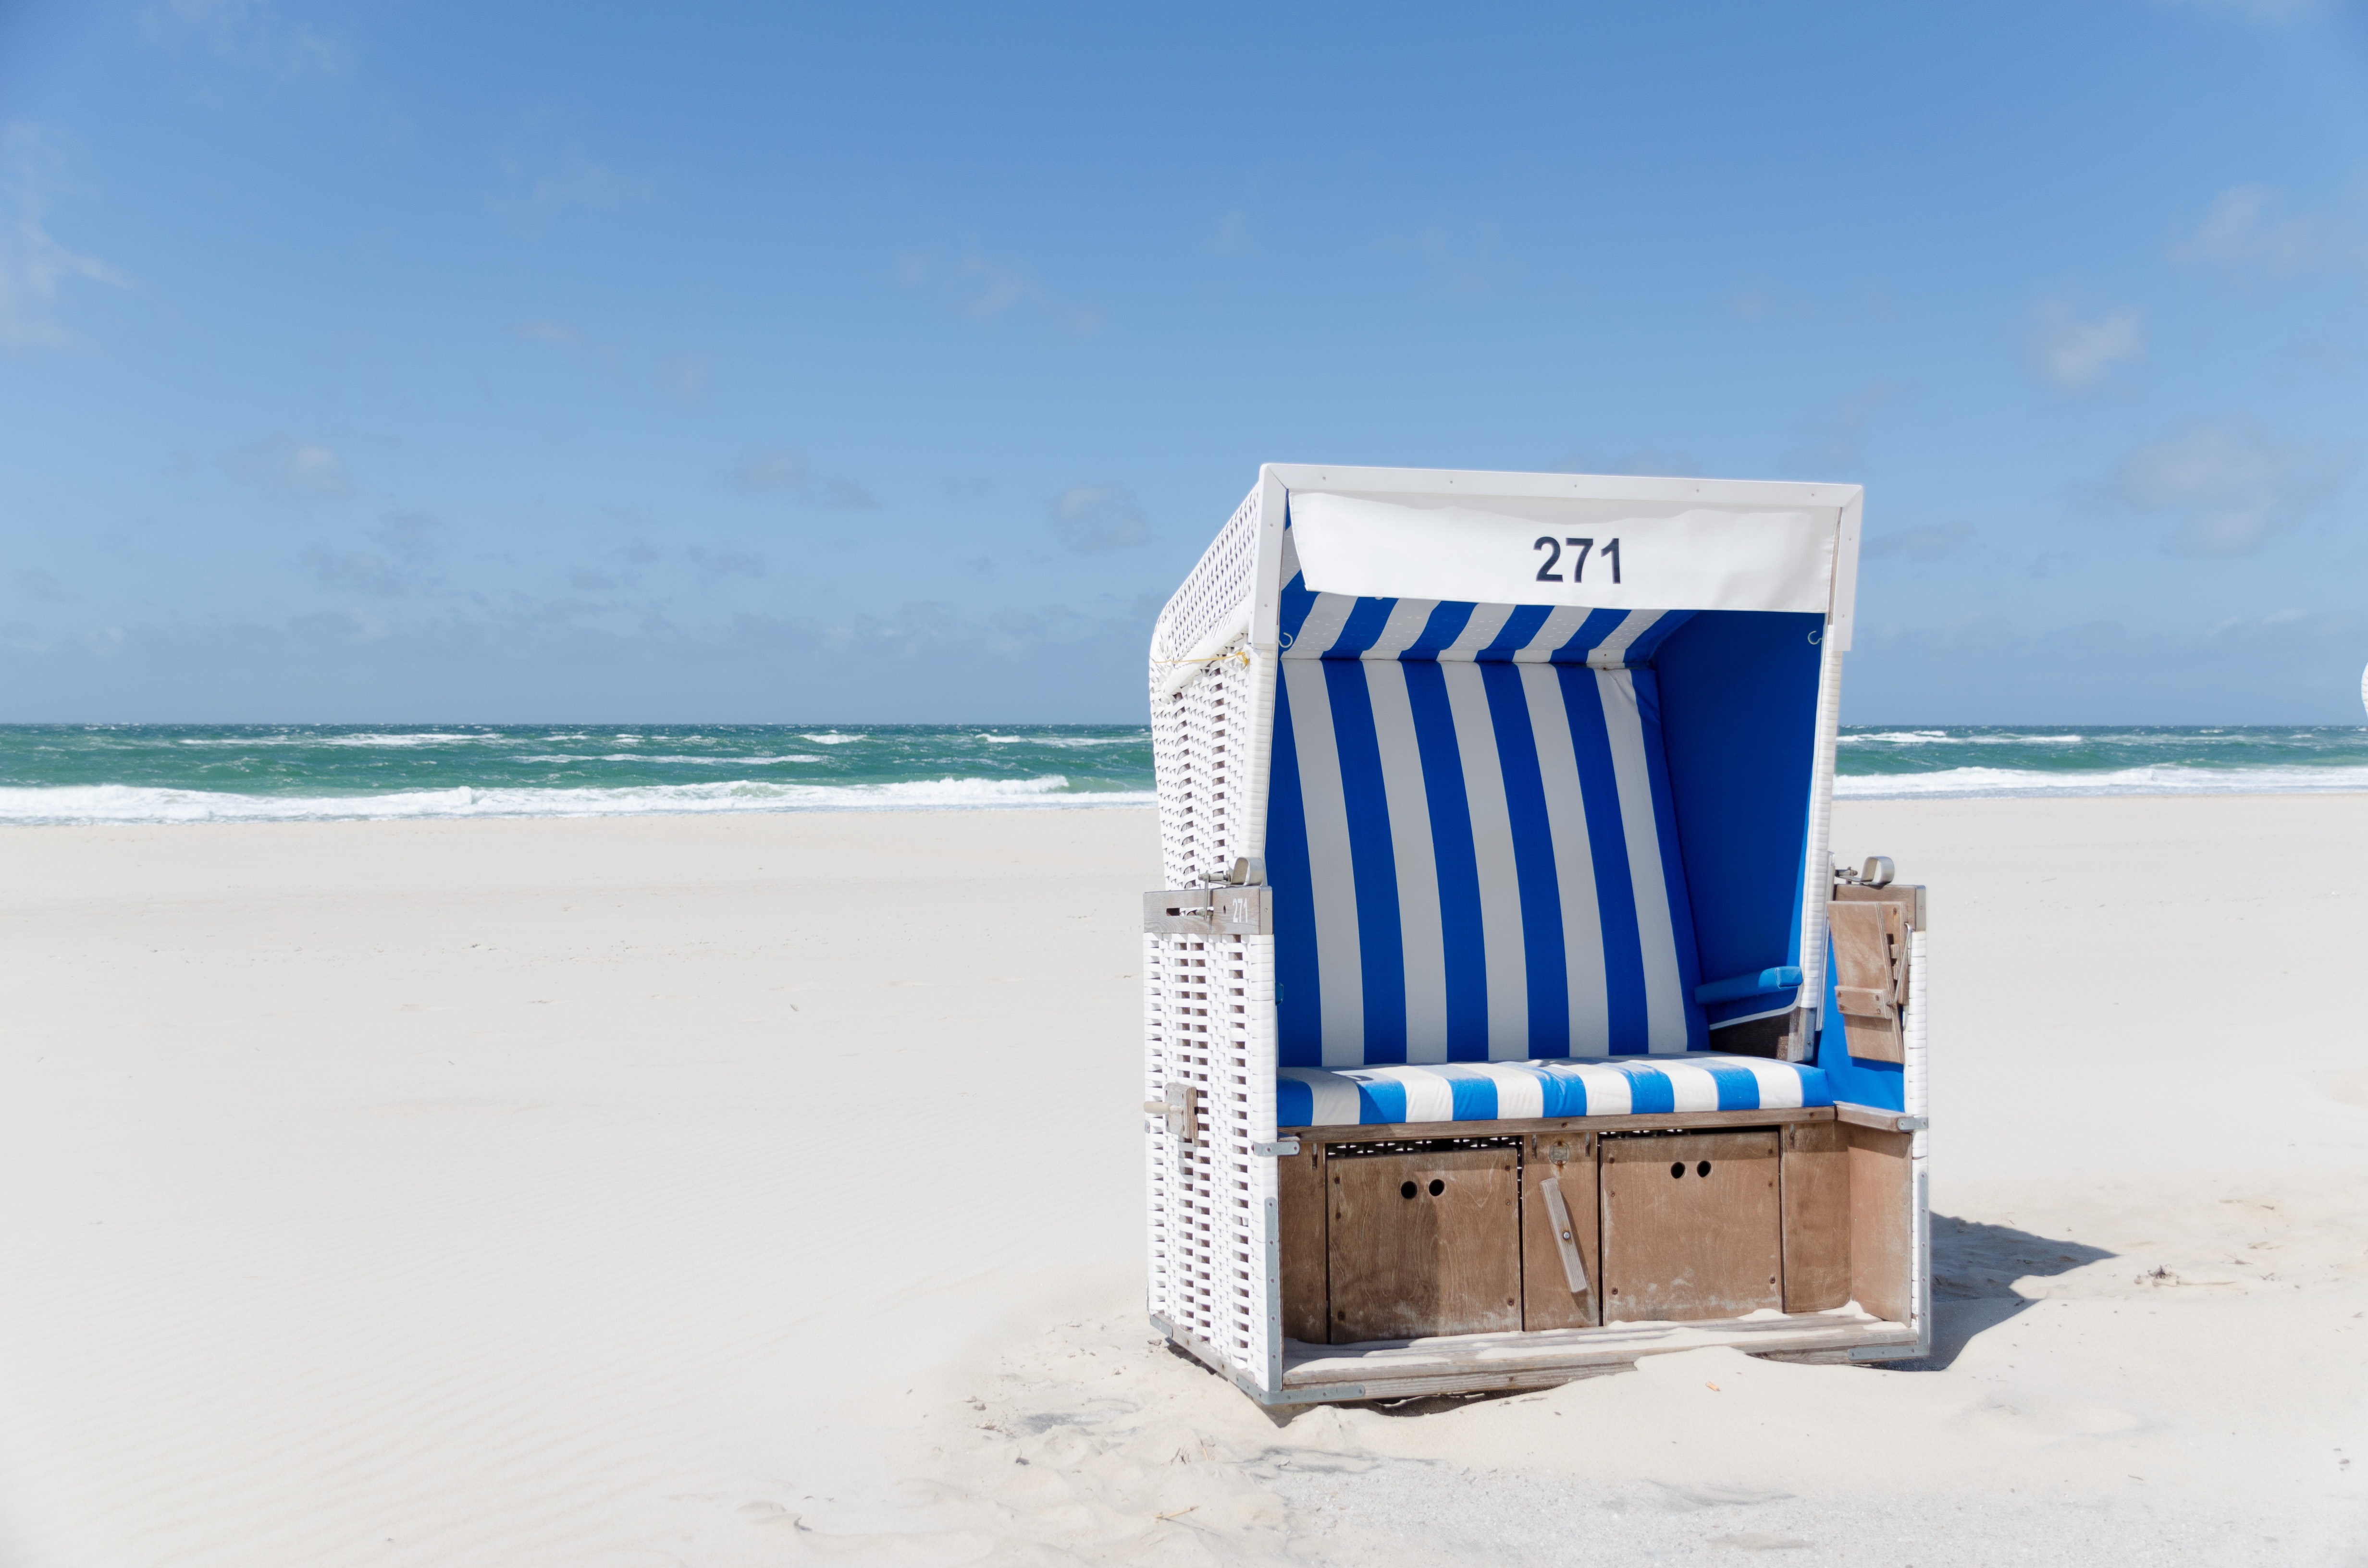
beach, sea, coast, water, nature, sand, ocean, sky, summer, vacation, relax, holiday, blue, furniture, leisure, clouds, holidays, north sea, beach chair, sand beach, sylt, westerland, wind protection